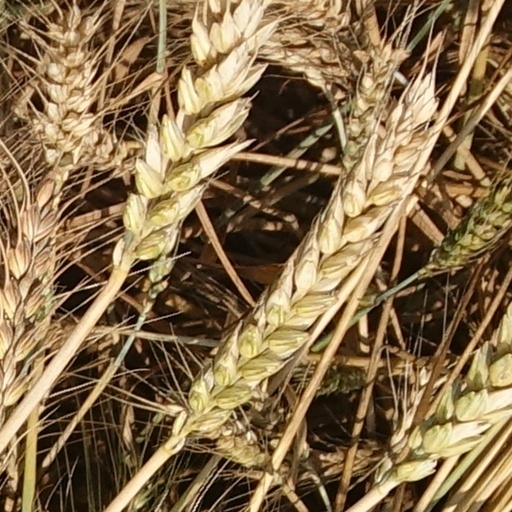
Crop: wheat